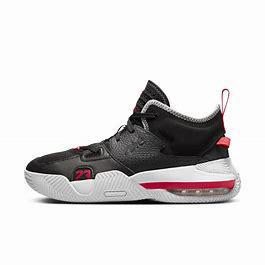
Brand: Jordan
Model: Stay Loyal 2